Texas Rangers (baseball)

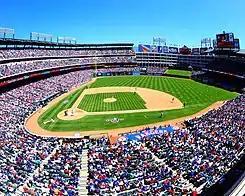
Globe Life Park opened in 1994.

The signing of 41-year-old star pitcher Nolan Ryan prior to the 1989 season allowed Ryan to reach his 5,000th strikeout, 300th win, and 6th and 7th no-hitters with the Rangers. Despite powerful lineups including Juan González, Rubén Sierra, Julio Franco, and Rafael Palmeiro and a pitching staff that also included Charlie Hough, Bobby Witt, Kevin Brown, and Kenny Rogers, Valentine's Rangers never finished above second place and he was relieved of his duties during the 1992 season.